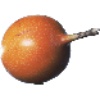
Label: granadilla